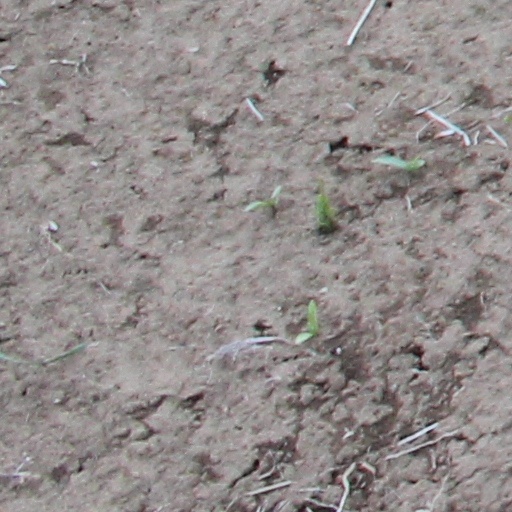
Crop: wheat